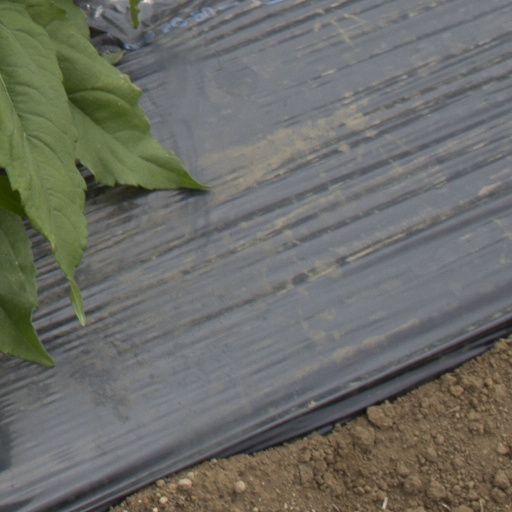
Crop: Jerusalem artichoke